Visual arts of the Indigenous peoples of the Americas

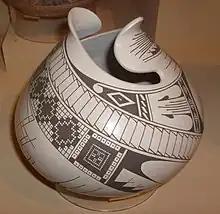
Mata Ortiz pottery jar by Jorge Quintana, 2002. Displayed at Museum of Man, San Diego, California

Huichol Indians of Jalisco and Nayarit, Mexico have a unique approach to beadwork. They adhere beads, one by one, to a surface, such as wood or a gourd, with a mixture of resin and beeswax.